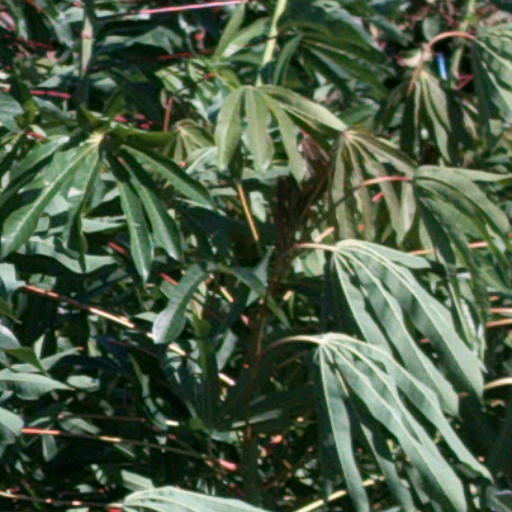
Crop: cassava